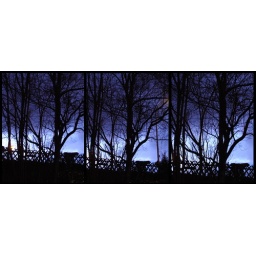
a study in black and blue